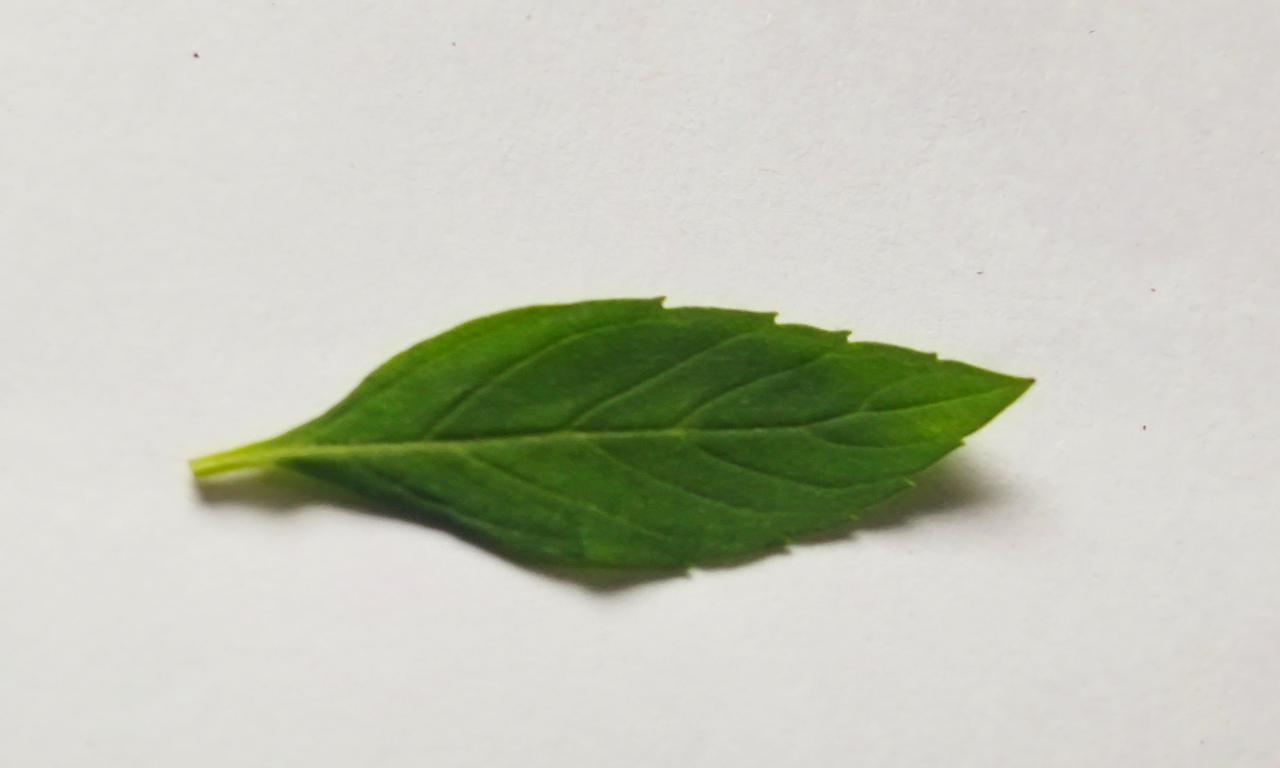
Label: Fresh